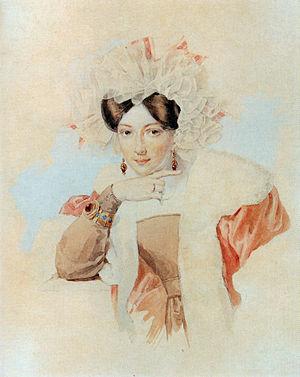
Piotr Fiodorovitch Sokolov, connu aussi en français comme Pierre Sokolov, né en 1791 à Moscou et mort le 3 août 1848 à Stary Mertchik, est un peintre de l'école romantique russe qui fut l'un des portraitistes et aquarellistes les plus talentueux de la haute société de l'époque de Pouchkine et de Nicolas Iᵉʳ.